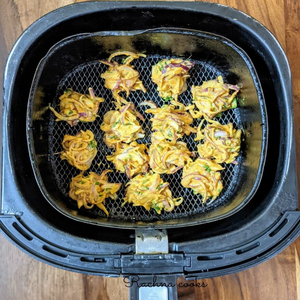
Dish: pakora